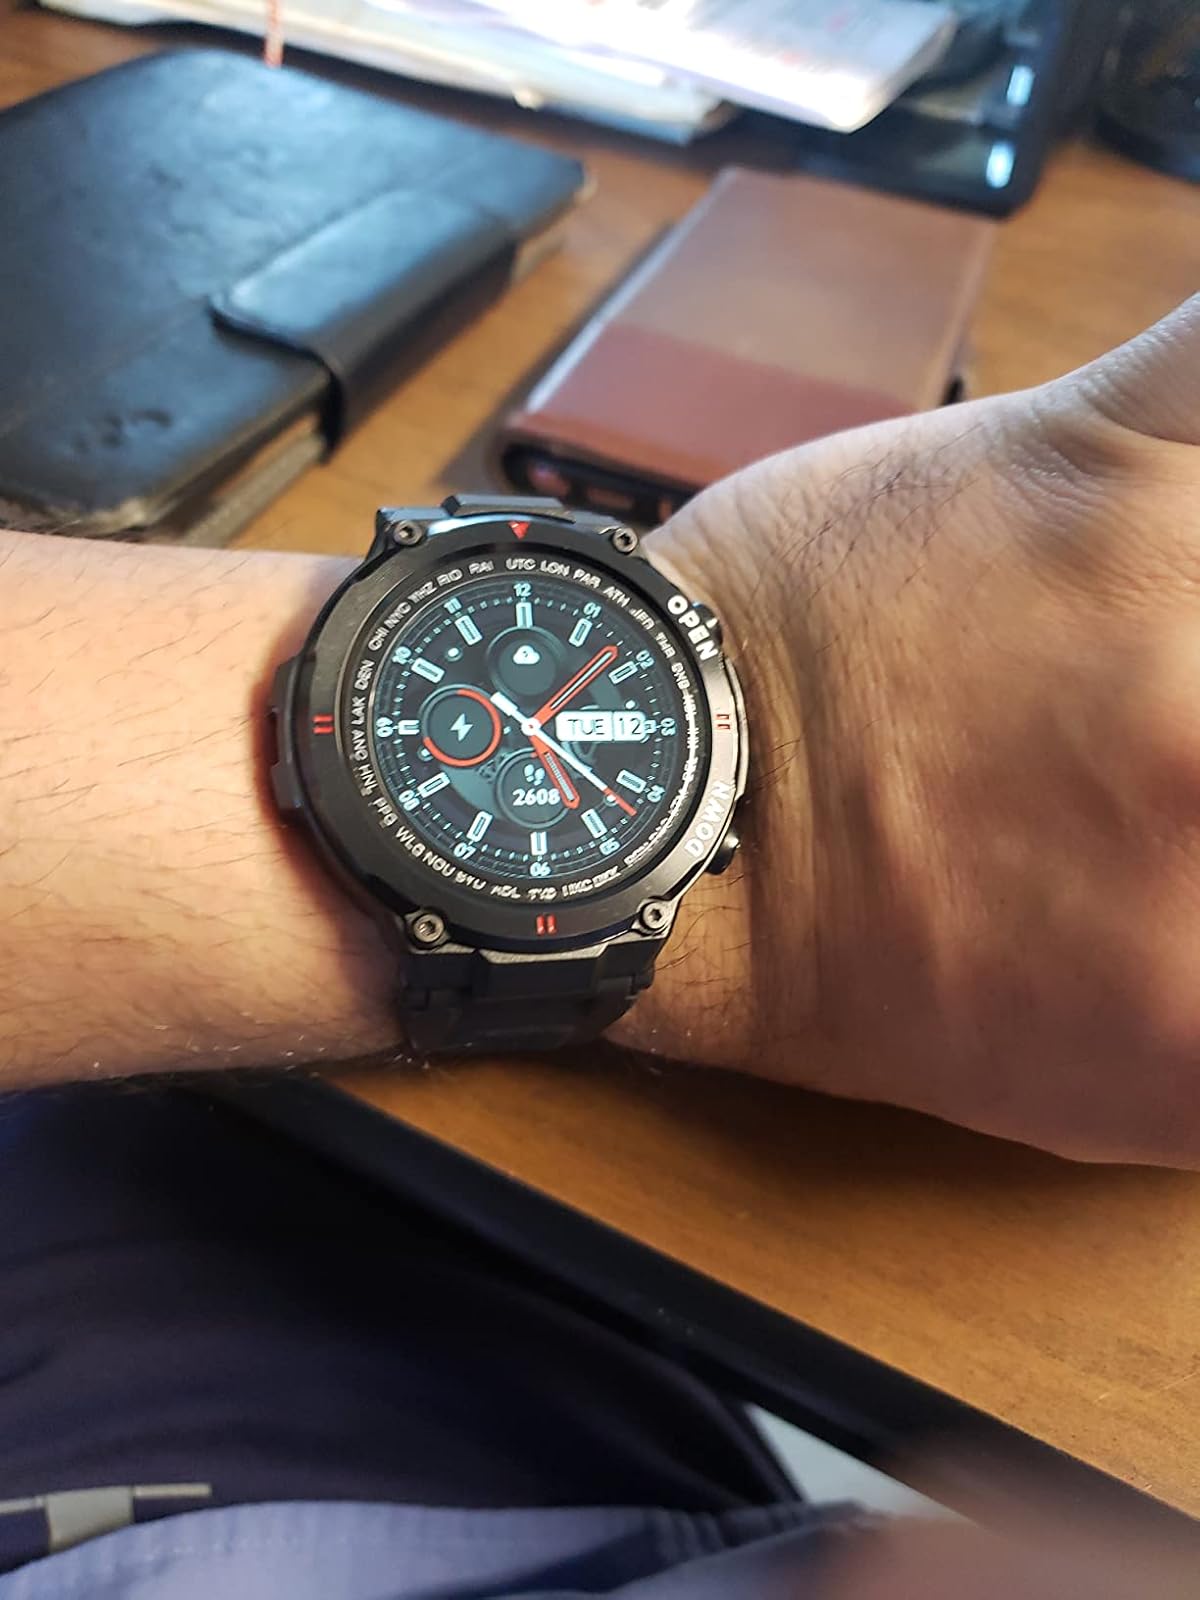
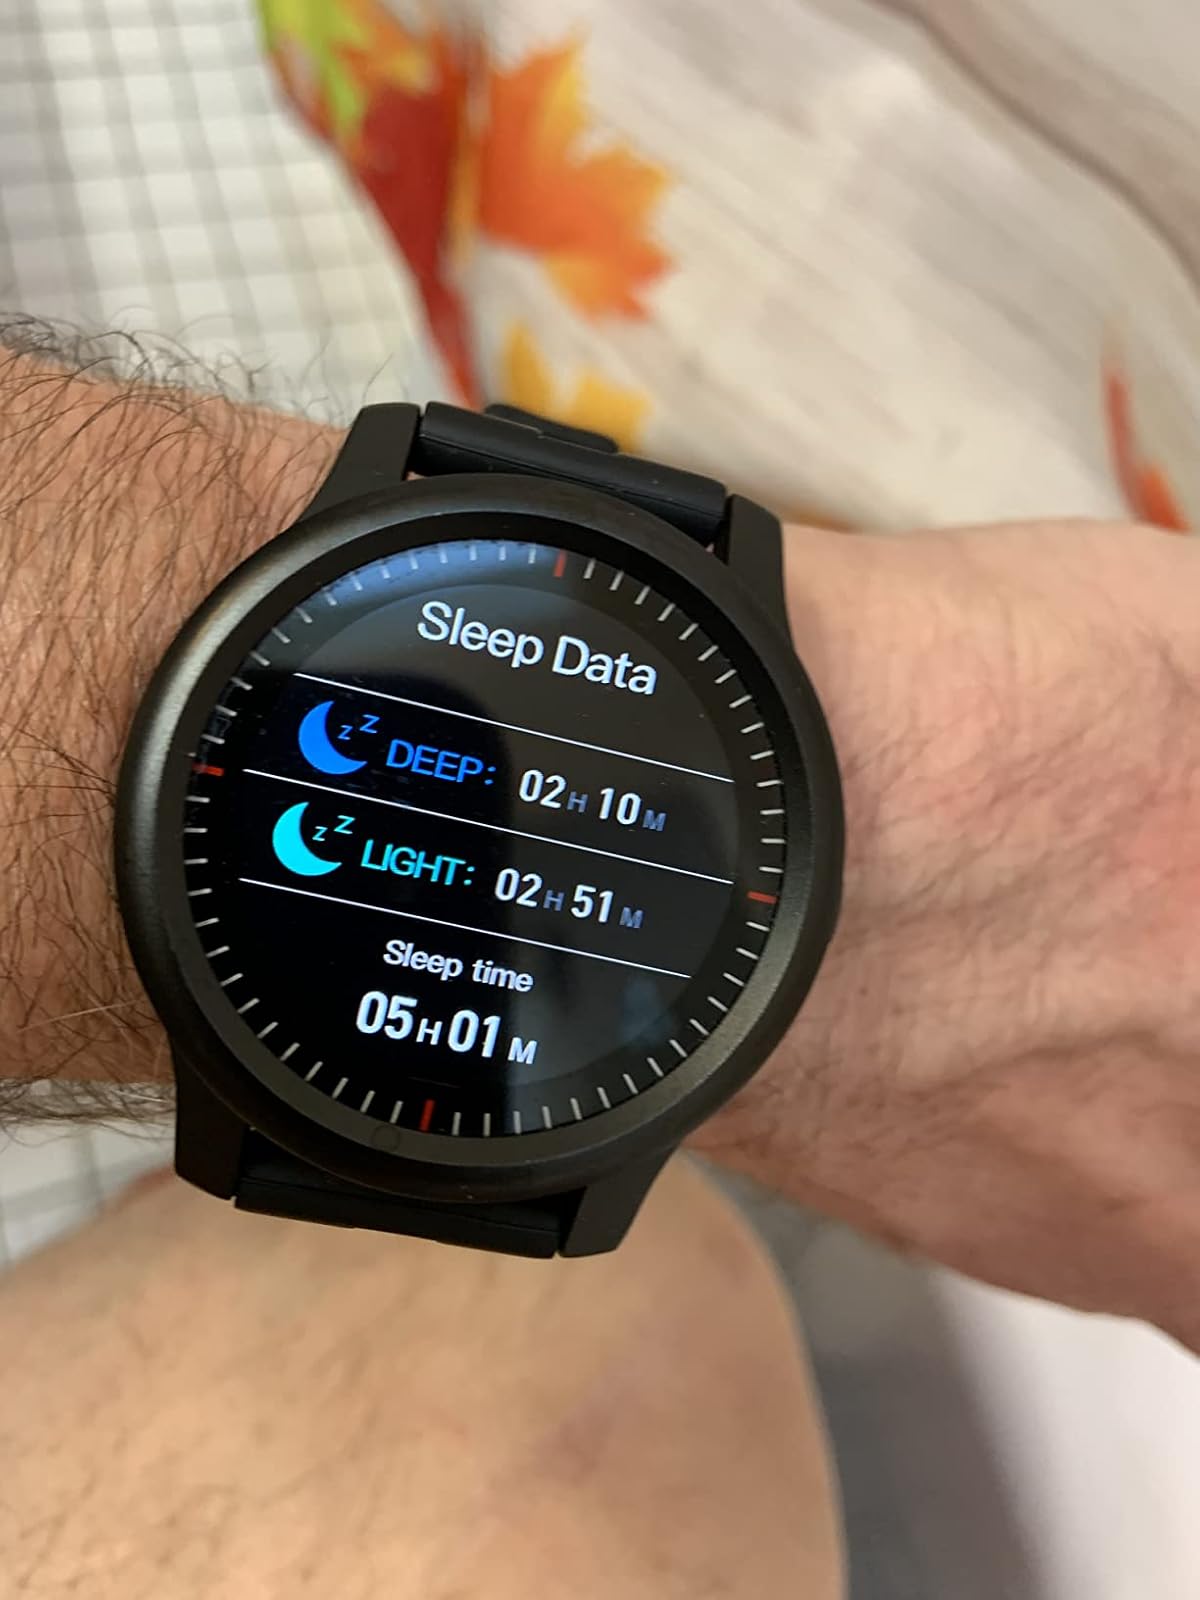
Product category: smartwatch
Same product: no